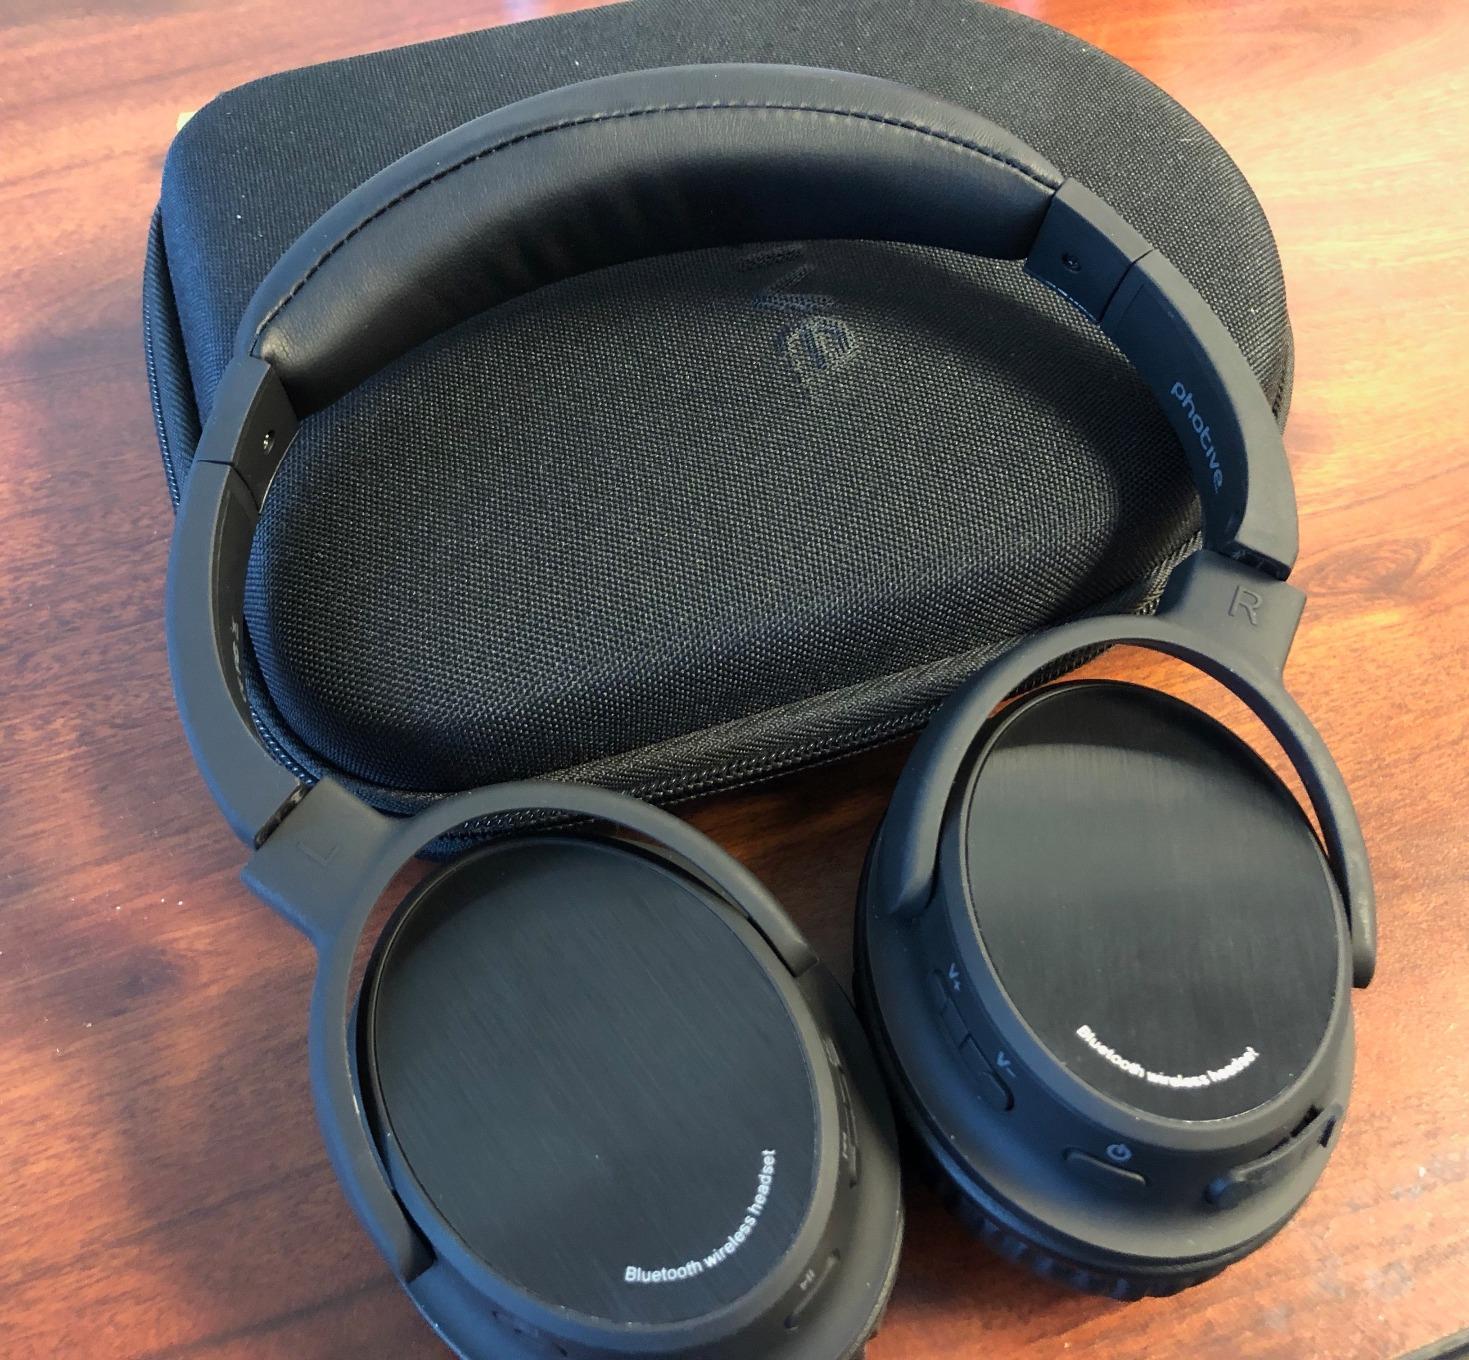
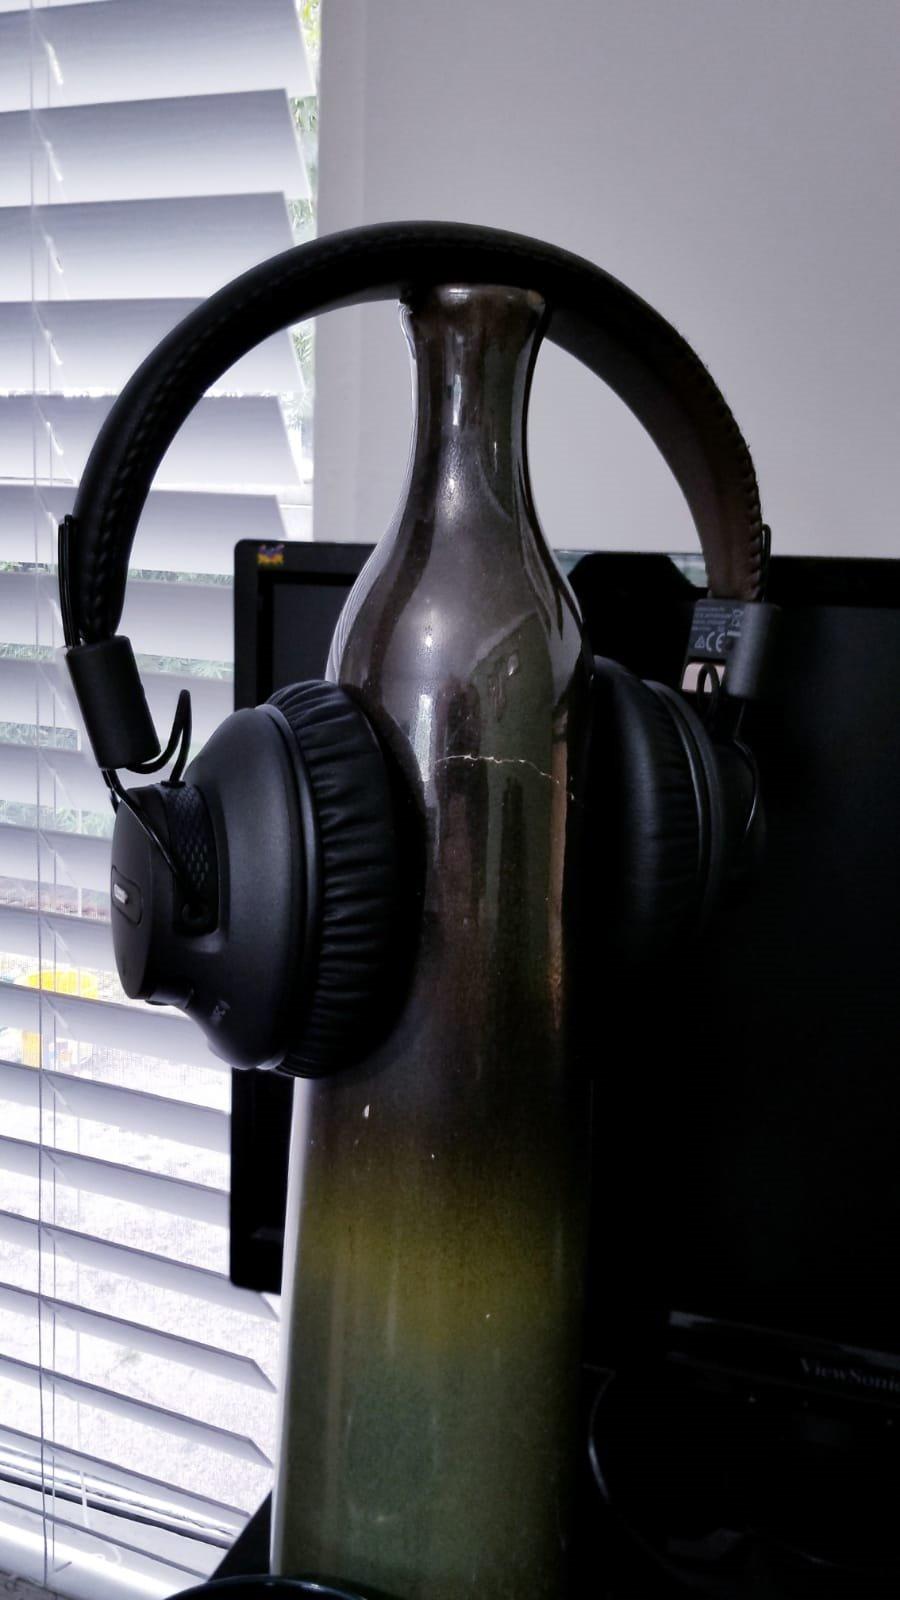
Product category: headphones
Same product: no